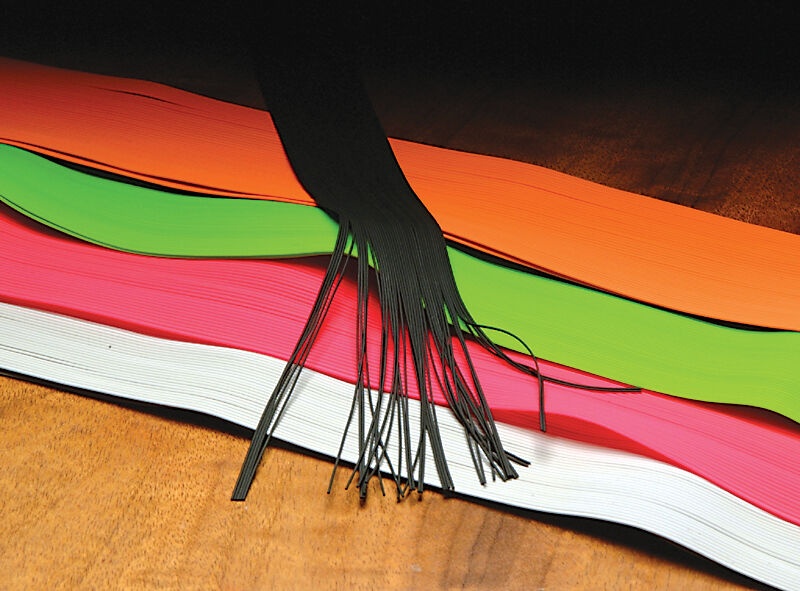
Hareline Medium Round Rubber
Brand: Hareline
Solid round rubber that makes great movement in the water for all types of flies.
Category: Sporting Goods > Outdoor Recreation > Fishing > Fly Tying Materials